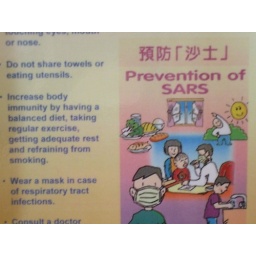
sign in the bathroom at work !